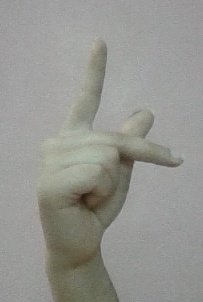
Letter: dha